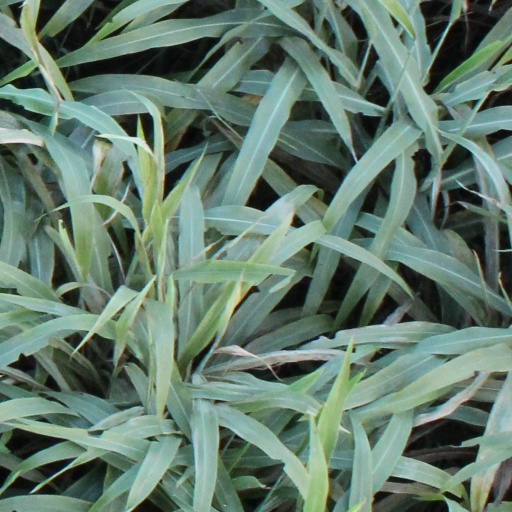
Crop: sorghum